Book of Mormon

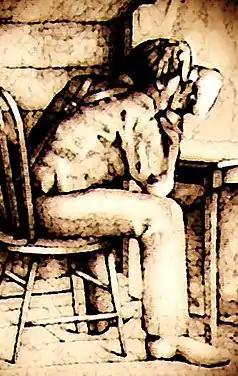
A depiction of Joseph Smith dictating the Book of Mormon through the use of a seer stone placed in a hat to block out light

In 1828, while scribing for Smith, Harris, at the prompting of his wife Lucy Harris, repeatedly asked Smith to loan him the manuscript pages of the dictation thus far. Smith reluctantly acceded to Harris's requests. Within weeks, Harris lost the manuscript, which was most likely stolen by a member of his extended family. After the loss, Smith recorded that he lost the ability to translate and that Moroni had taken back the plates to be returned only after Smith repented. Smith later stated that God allowed him to resume translation, but directed that he begin where he left off (in what is now called the Book of Mosiah), without retranslating what had been in the lost manuscript.